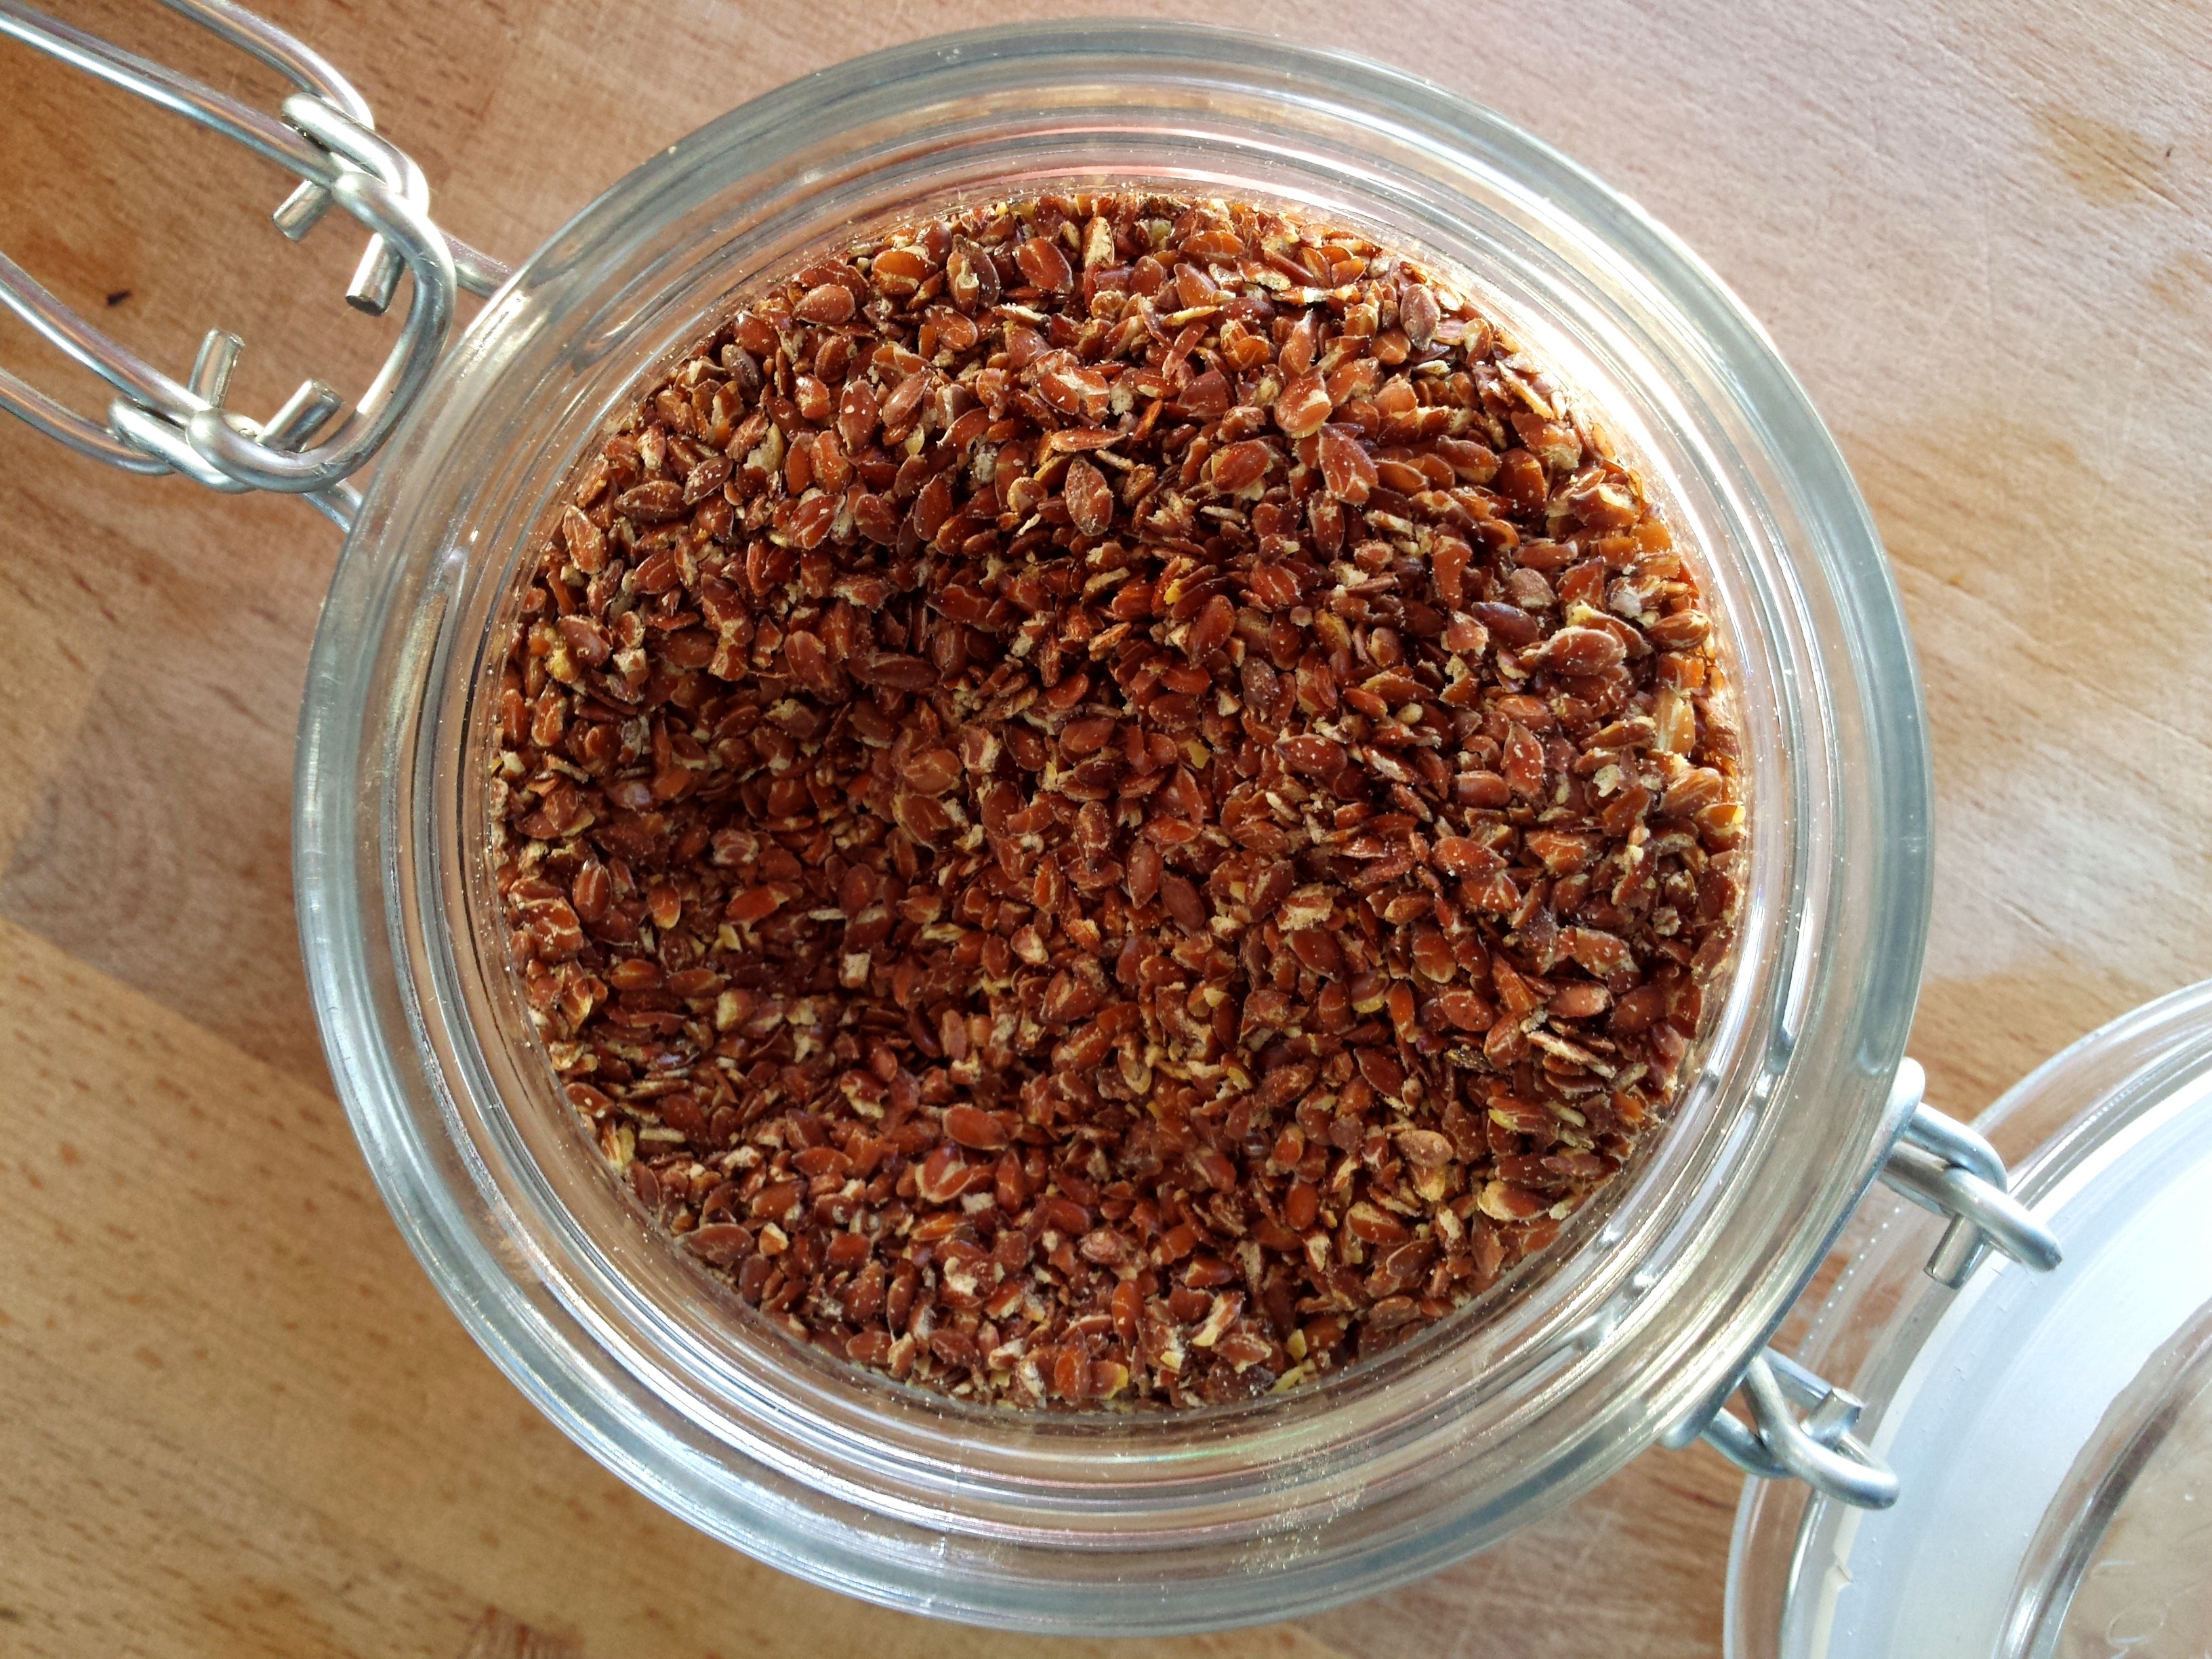
plant, meal, food, produce, vegetable, crop, agriculture, breakfast, healthy, seeds, nutrition, vegan, raw, oilseed, fiber, diet, organic, flavor, flax seed, spice mix, supplement, fatty, omega 3, linseed, grass family, whole grain, colons